Timeline of the Toledo Strip

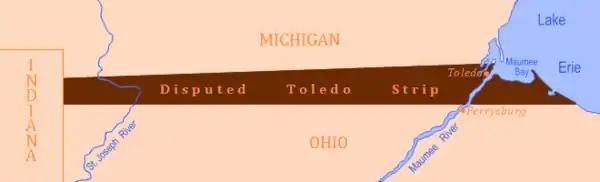
The disputed Toledo Strip

Eastern capitalists had invested heavily in Port Lawrence real estate mistakenly guessing that the area would enjoy commercial success due to the construction of the Wabash and Erie Canal hoping that it would terminate in Toledo instead of Maumee thus keeping their holdings in wealthy and established Ohio.